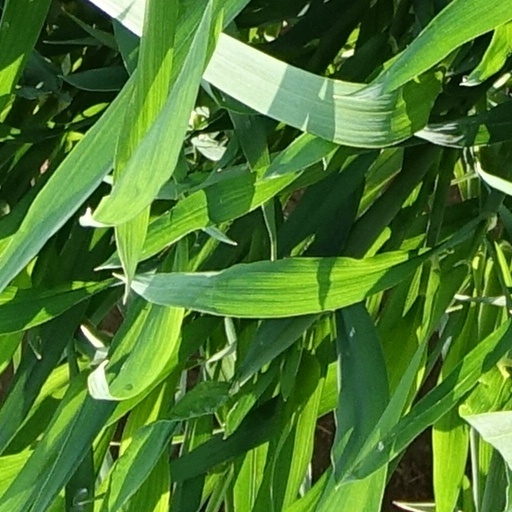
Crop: wheat